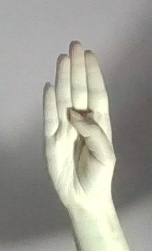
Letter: kaaf